The Yellow Peril: Dr Fu Manchu & The Rise of Chinaphobia

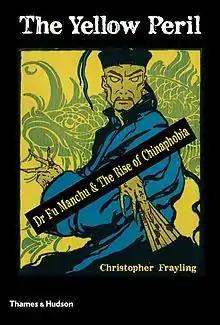

The Yellow Peril: Dr Fu Manchu & The Rise of Chinaphobia is a 2014 non-fiction book by the British educationalist and writer, Sir Christopher Frayling.